Scott Hairston

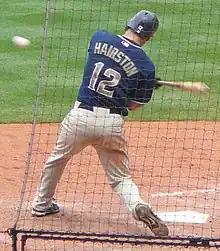
Hairston with the San Diego Padres in 2008

During his first game as a San Diego Padres starter (August 3, 2007), Hairston hit two consecutive home runs. The first was a three-run blast in the eighth inning that pushed the game against the Giants into extra innings, and the second was a walk-off blast in the 10th inning. Hairston was placed into the game to substitute for Milton Bradley. The following day in his first at-bat, Hairston hit another home run, making it three home runs in three consecutive at-bats (just the seventh Padre to homer in three straight at-bats). The first game was also the game in which Barry Bonds hit his 755th home run to tie the all-time record previously held by Hank Aaron.